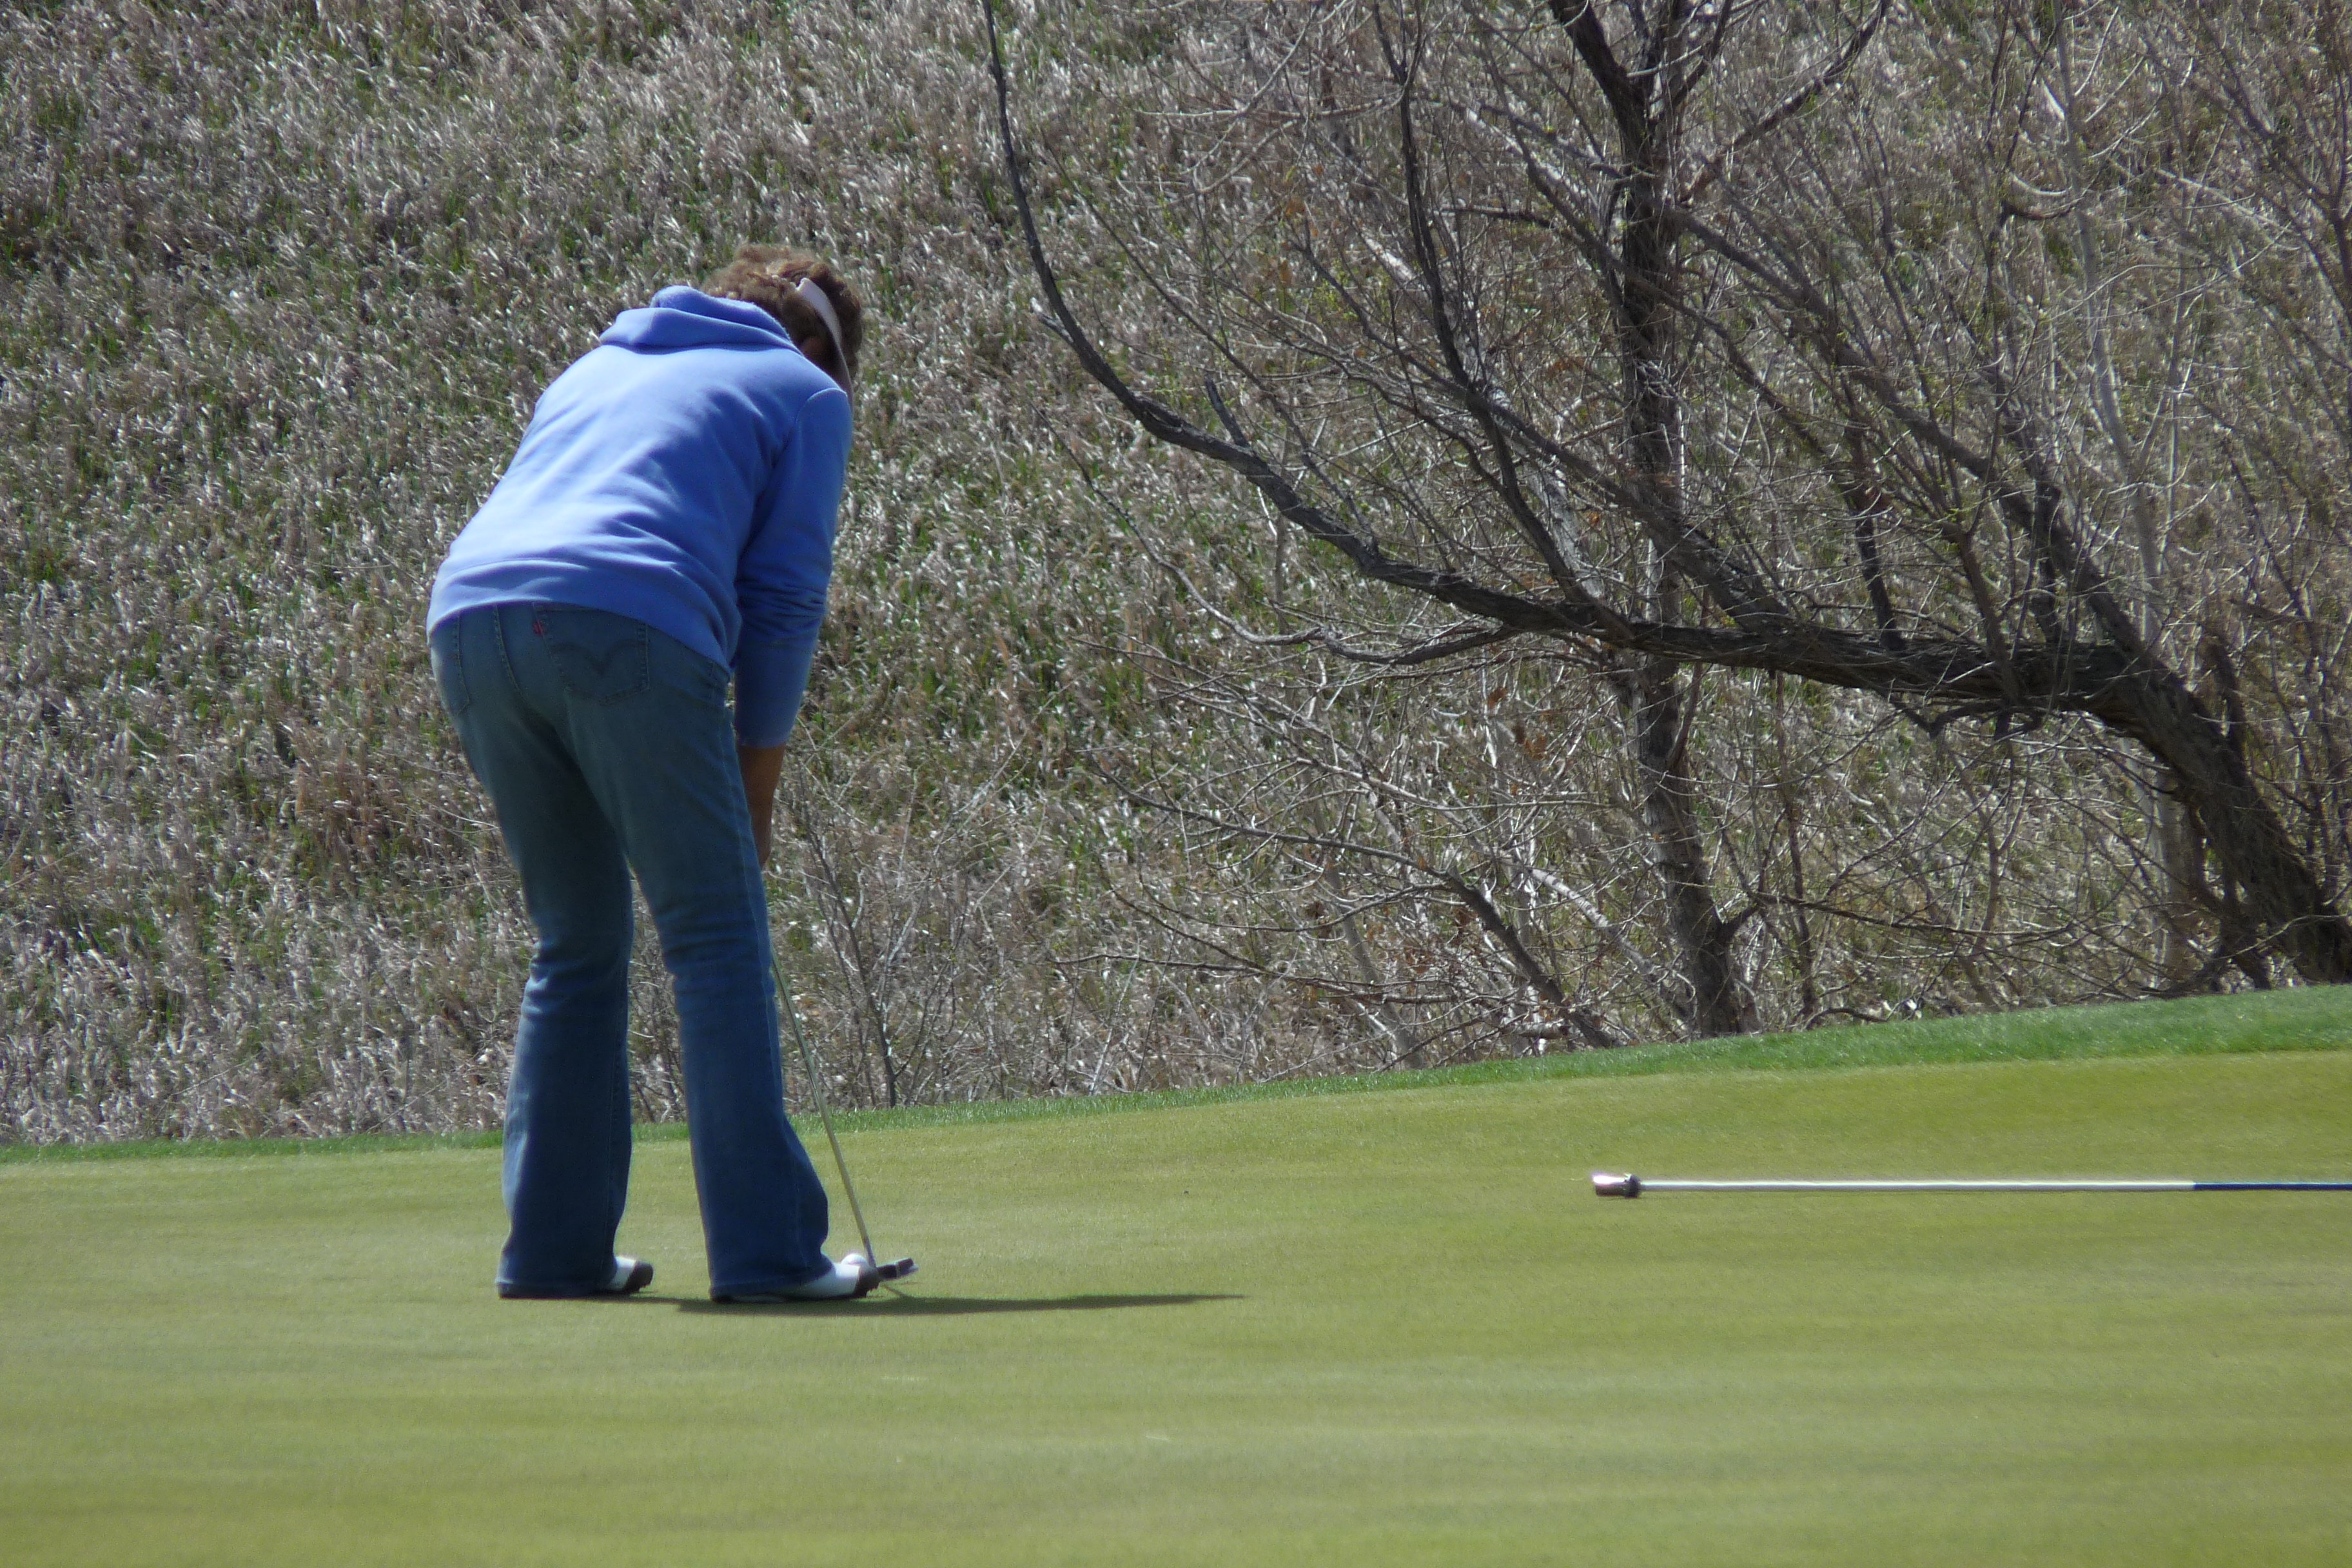
grass, sport, hole, recreation, green, club, lifestyle, baseball field, golf, golfing, sports, course, hobby, put, golfer, putting, ball game, outdoor recreation, individual sports, pitch and putt, professional golfer, fourball